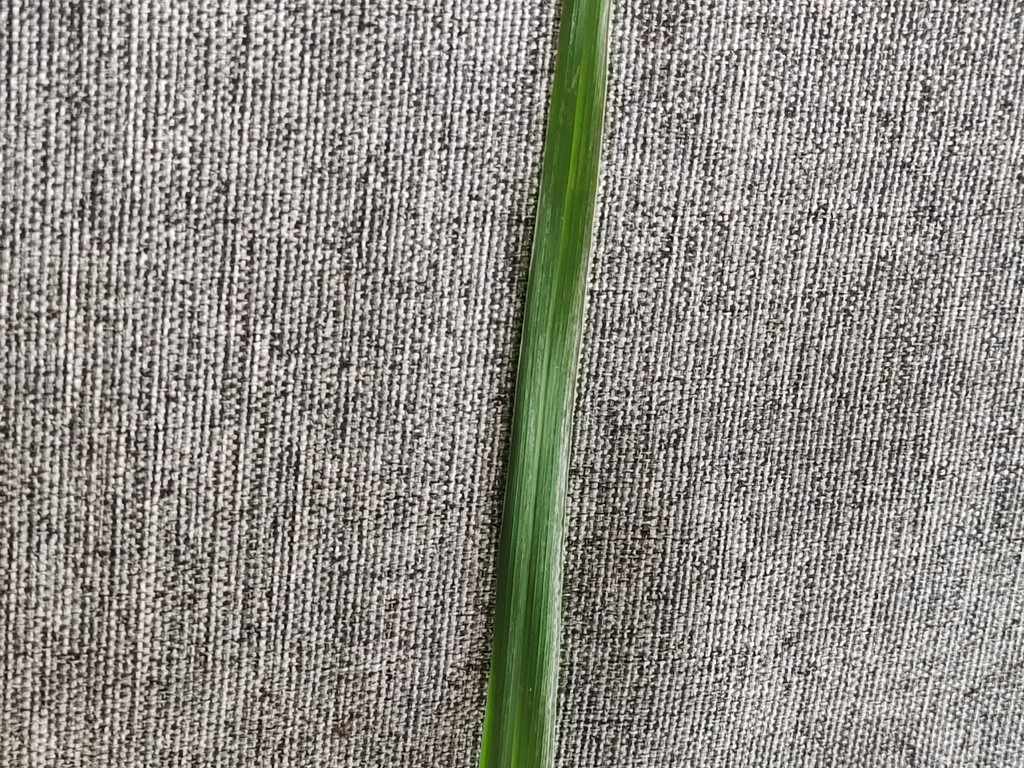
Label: Healthy